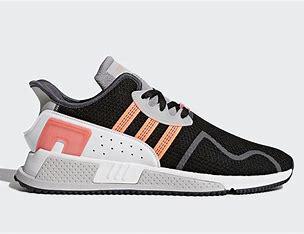
Brand: Adidas
Model: EQT Cushion Adv